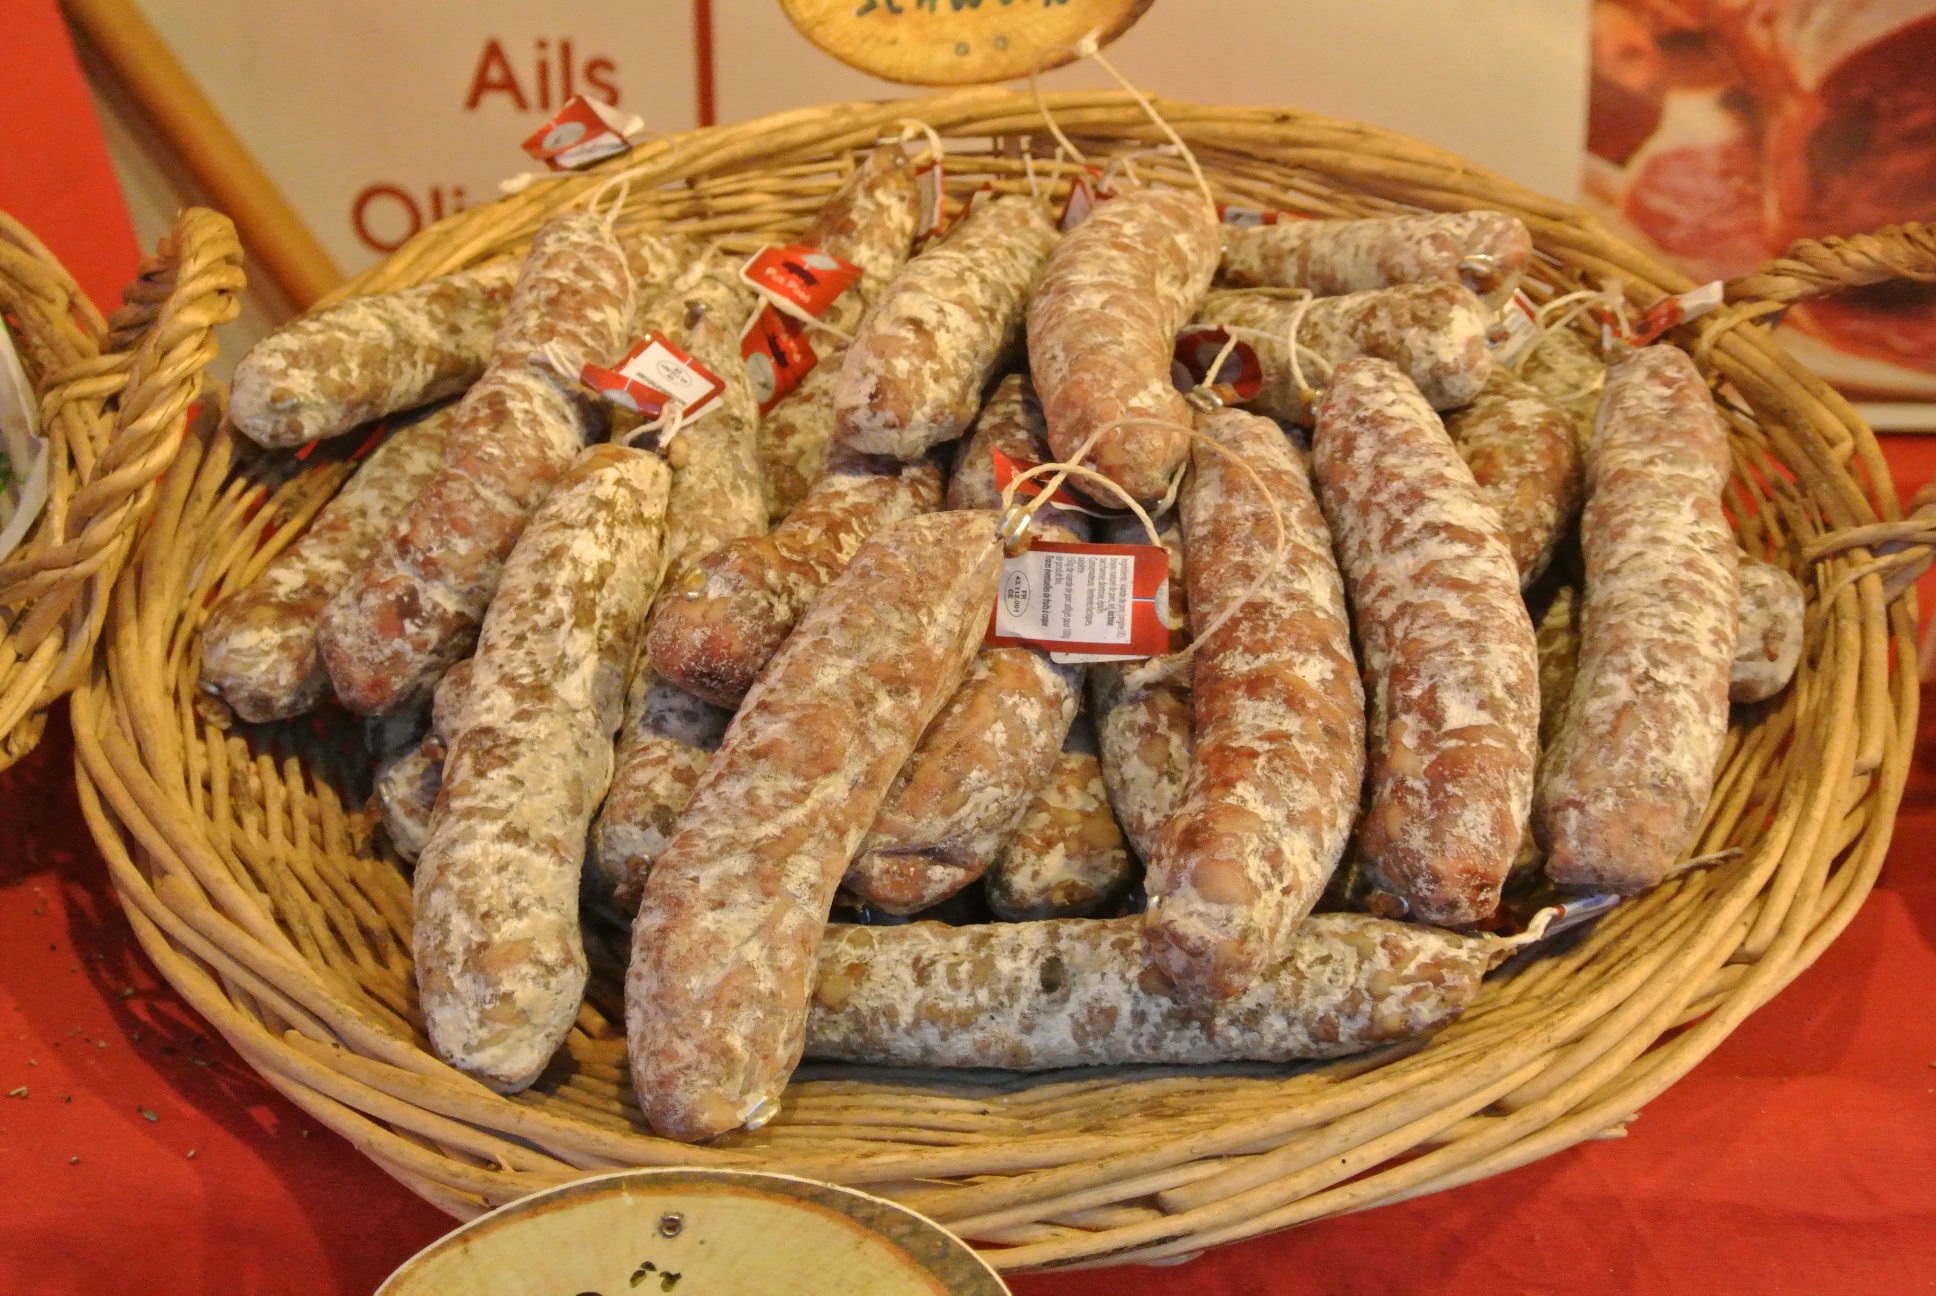
dish, food, eat, meat, cuisine, delicious, sausage, salami, spain, bratwurst, smoked, grilling, animal source foods, kielbasa, churrasco food